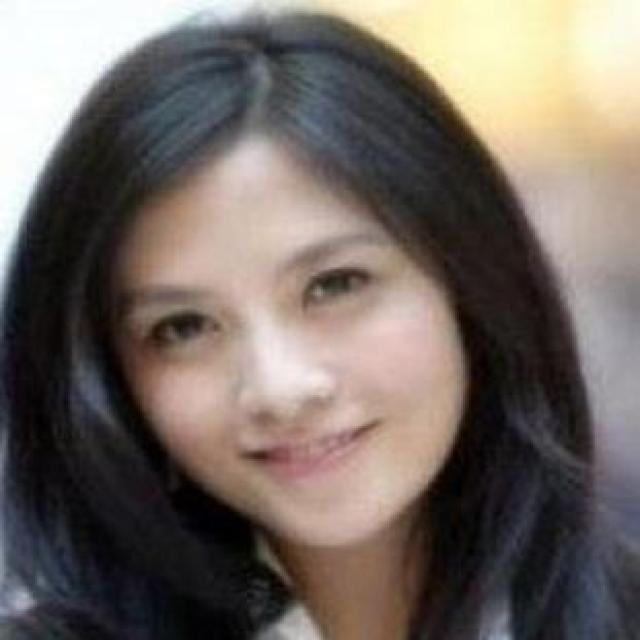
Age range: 21-44